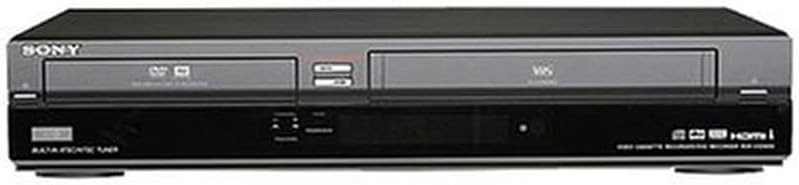
Sony RDR-VX560 DVD Recorder/VHS Combo Player - 1080p Upscaling
Relive Your Memories with the Sony RDR-VX560 The Sony RDR-VX560 DVD Recorder/VHS Combo Player lets you preserve your cherished memories. Record your favorite TV shows, archive old VHS tapes to DVD, and enjoy 1080p upscaling through HDMI. It's the perfect way to bridge the gap between old and new media formats. Specifications: Brand: Sony Model: RDR-VX560 Type: DVD Recorder/VHS Combo Player Upscaling: 1080p (via HDMI) Dubbing: One-Touch (VHS to DVD, DVD to VHS) Connectivity: HDMI, USB, i.LINK Playback Formats: DVD, VHS, CD, MP3, JPEG
Brand: Sony
Category: Electronics > Video > Video Players & Recorders > DVD & Blu-ray Recorders